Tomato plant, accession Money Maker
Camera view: bottom (45 deg); turntable rotation: 0 degrees
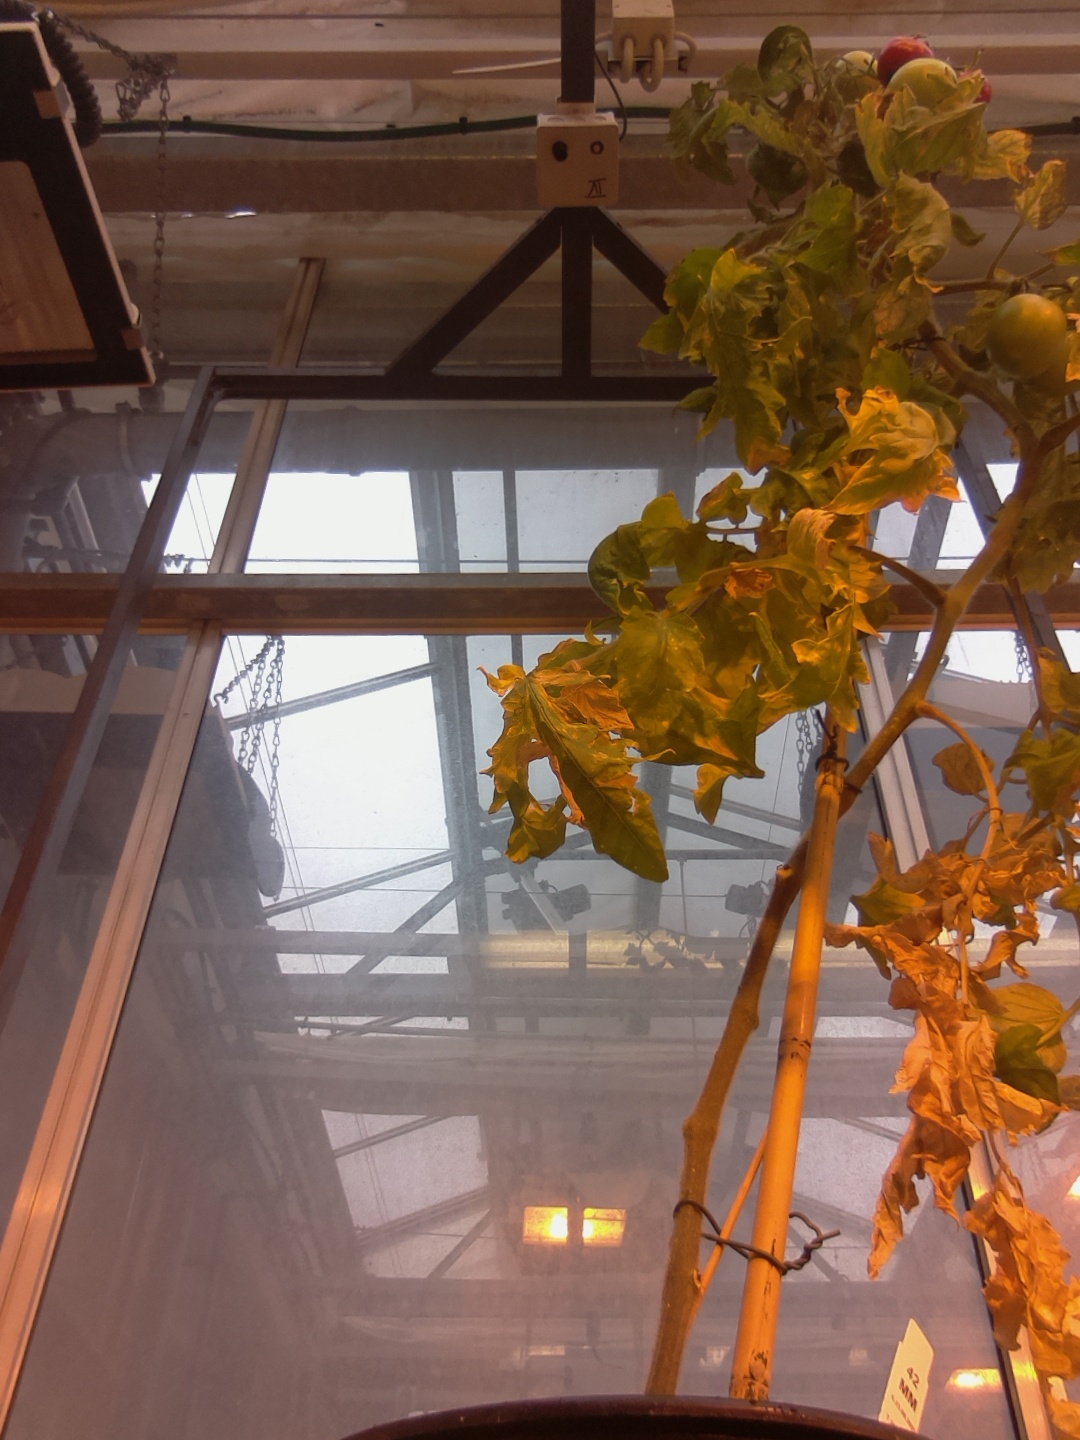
BBCH growth stage 84: 40%-50% of fruits show typical fully ripe color